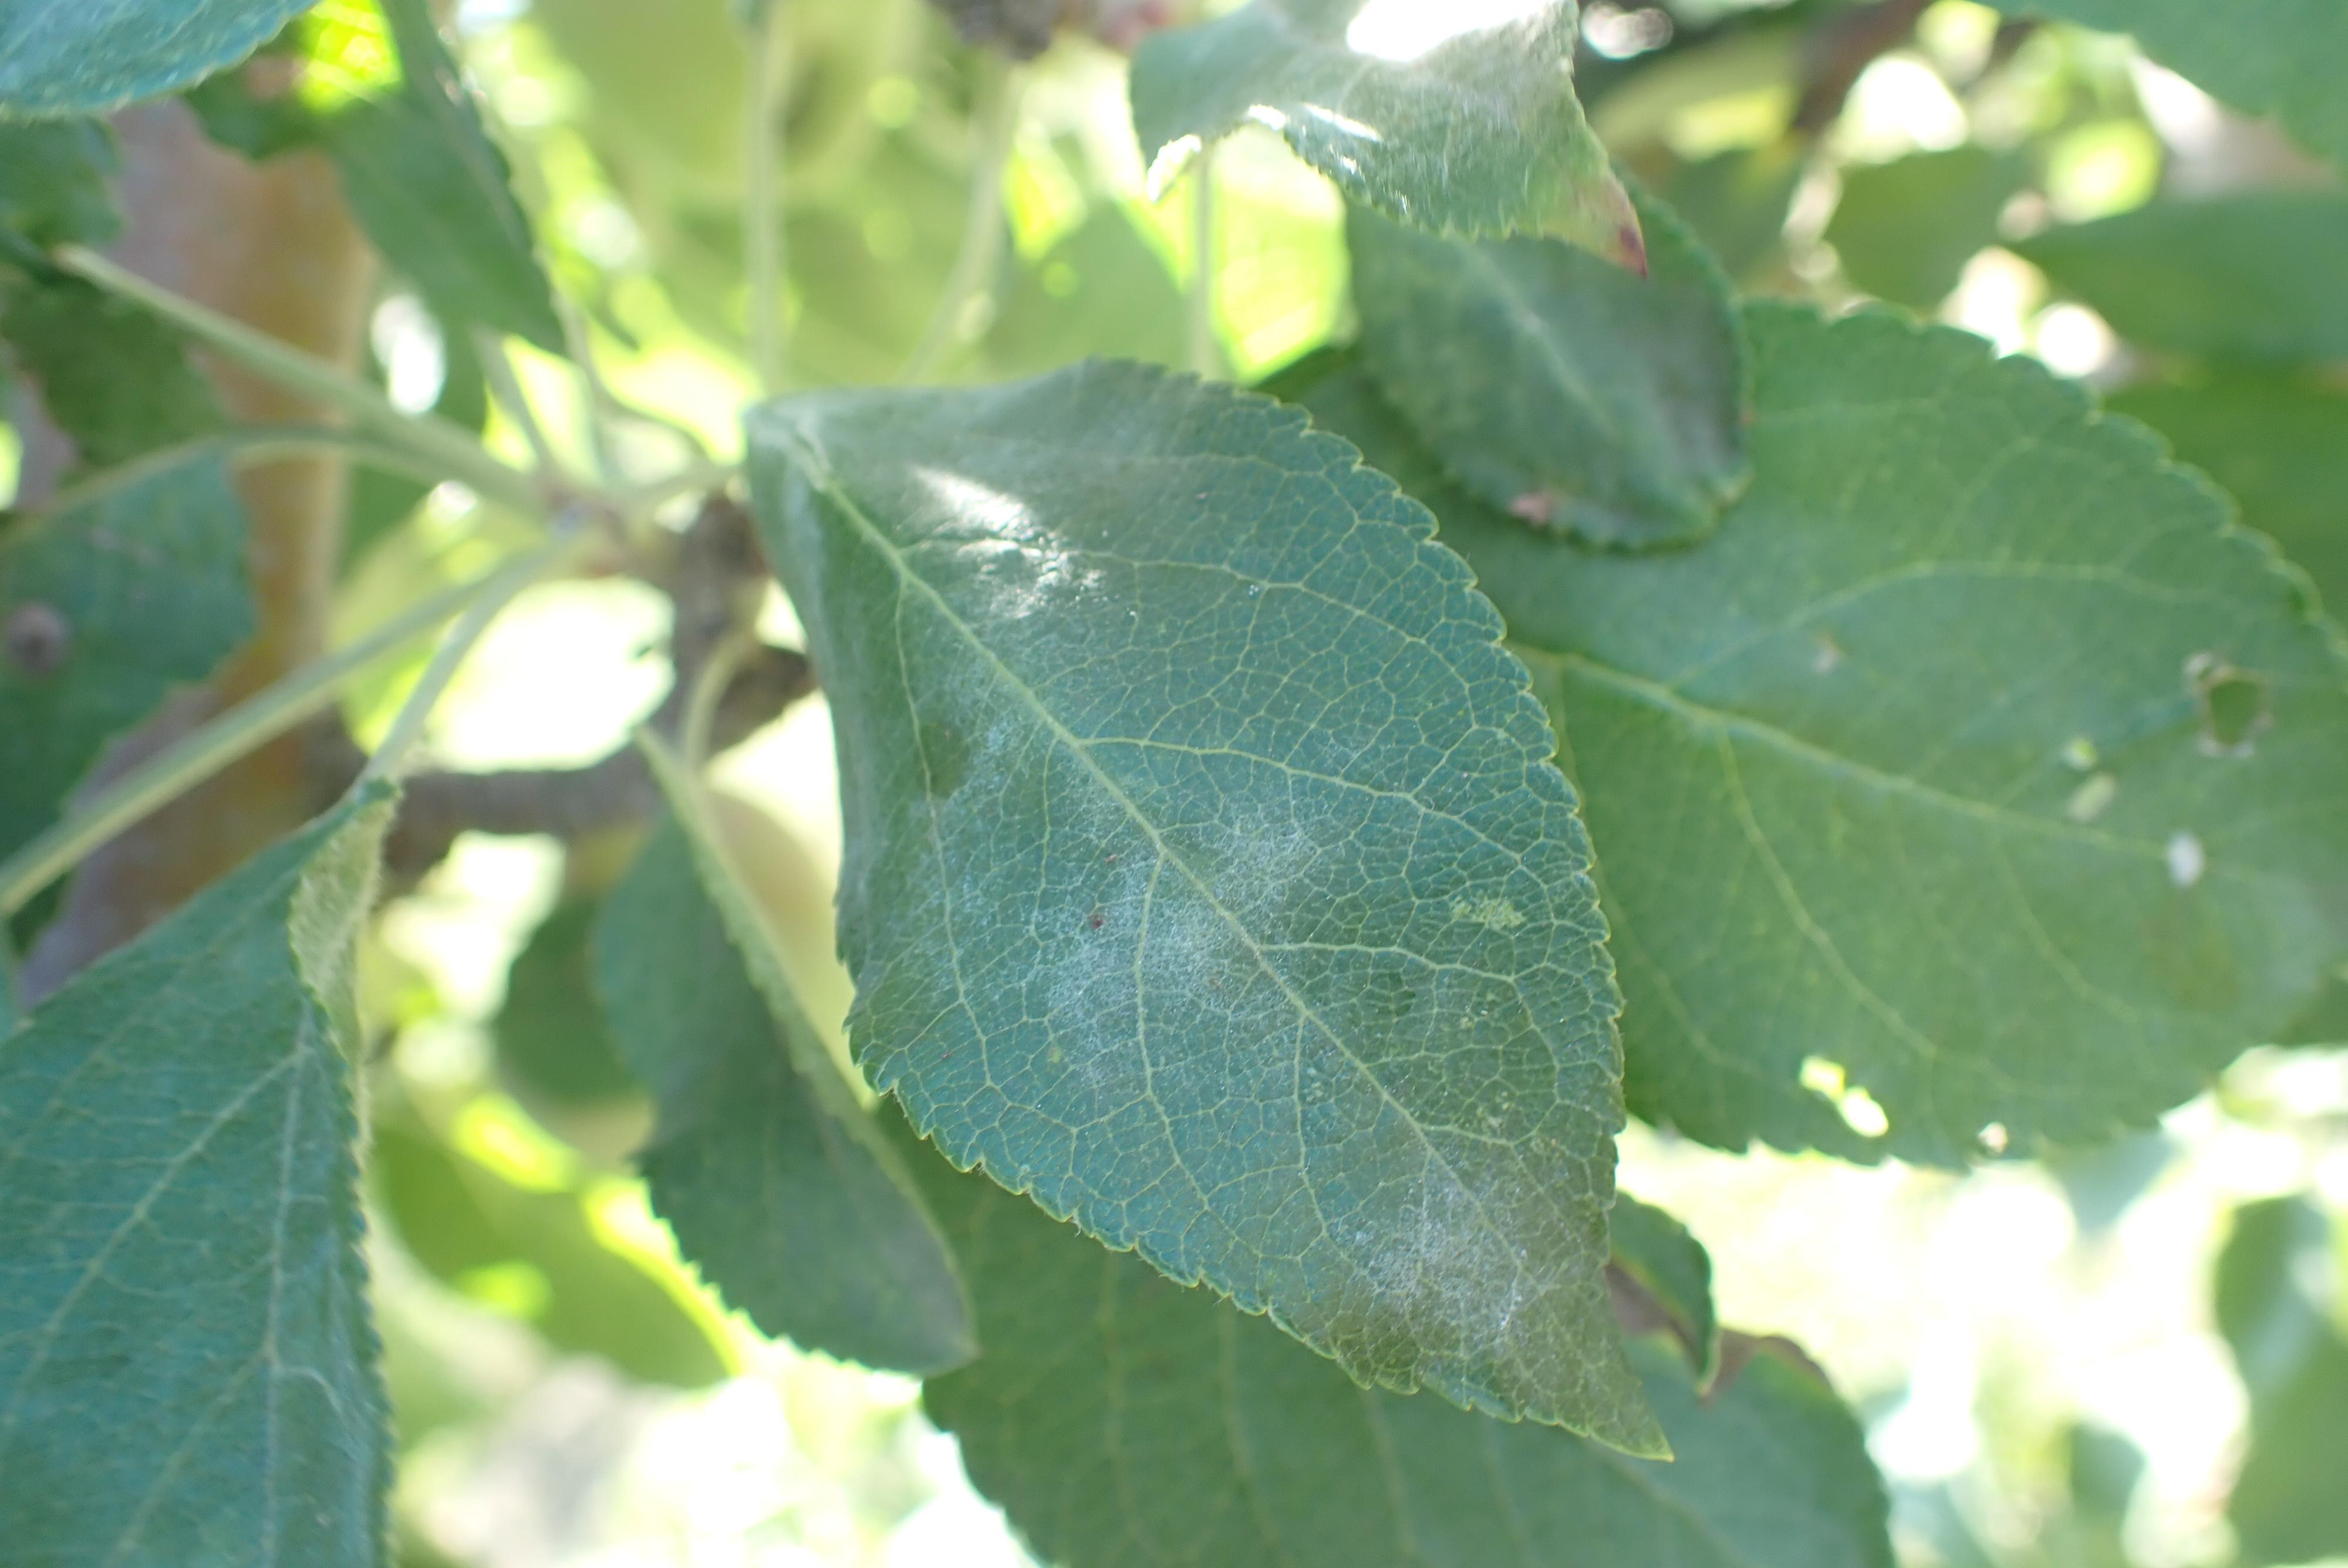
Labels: powdery_mildew